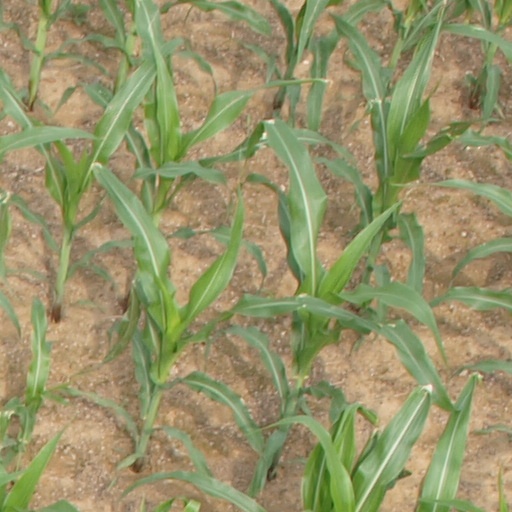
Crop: maize; corn